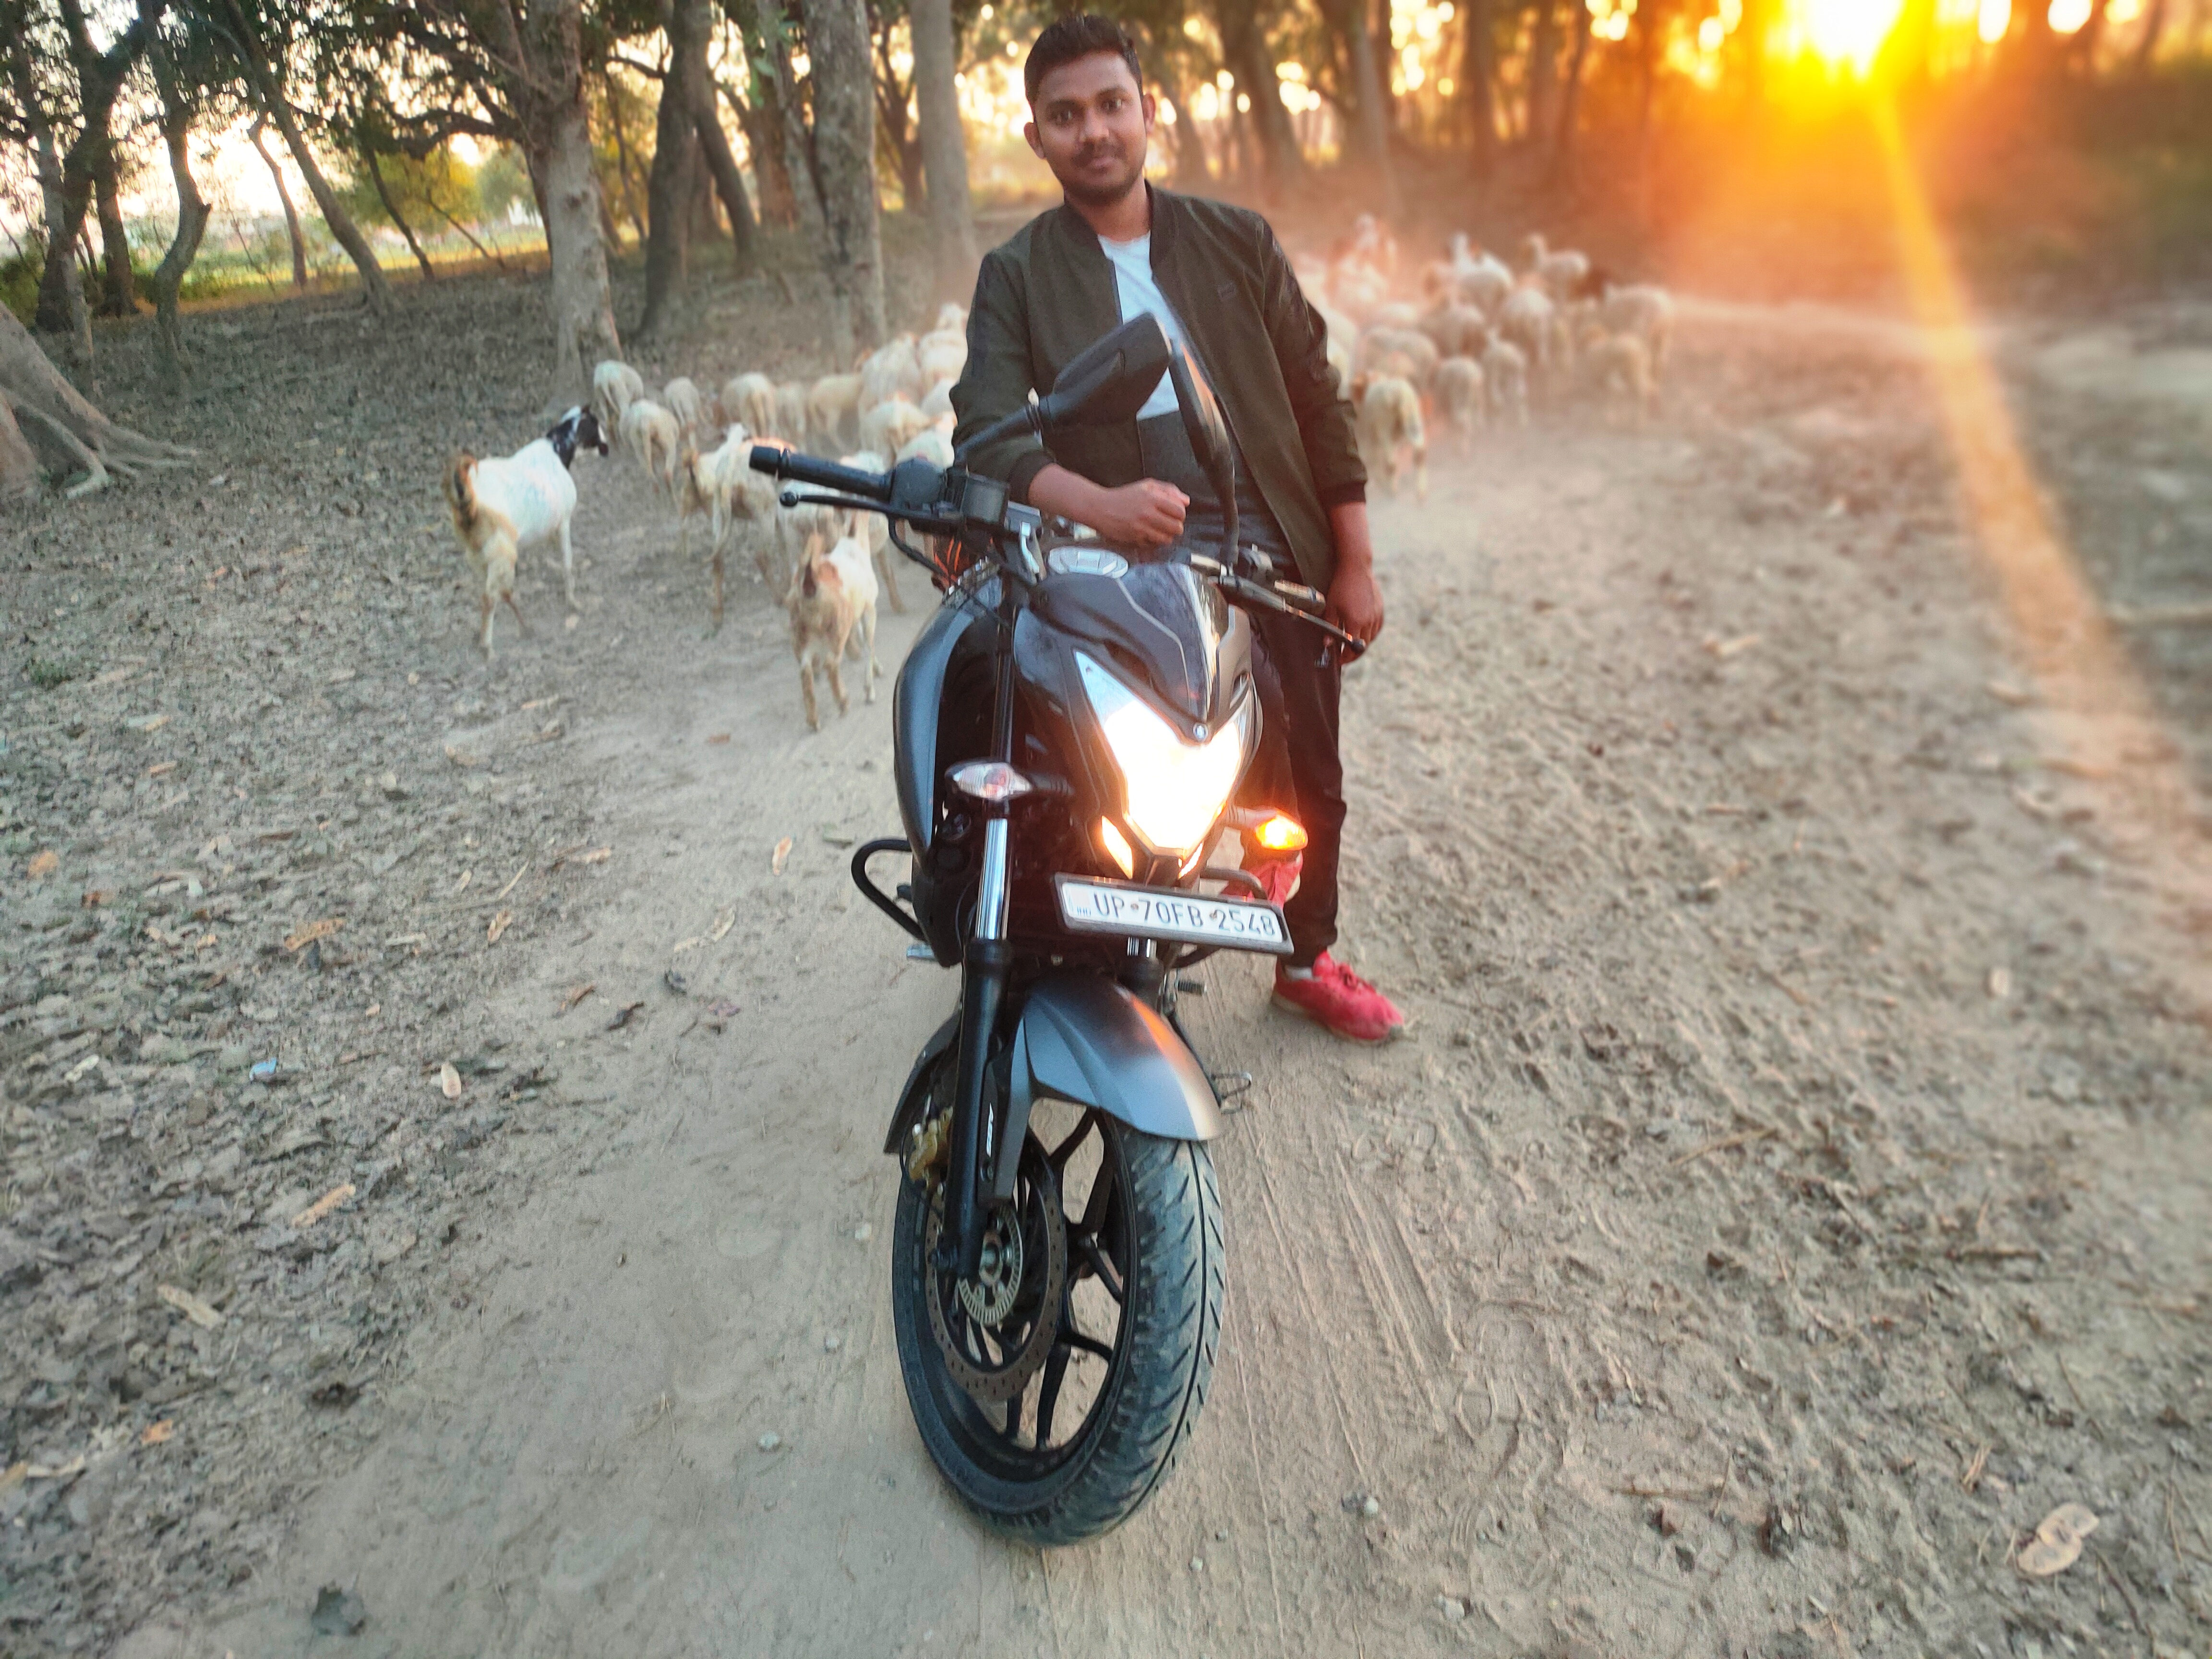
forest, vehicle, moped, mode of transport, motorcycle, adventure, motorcycling, tree, automotive tire, auto part, piaggio ciao, car, wheel